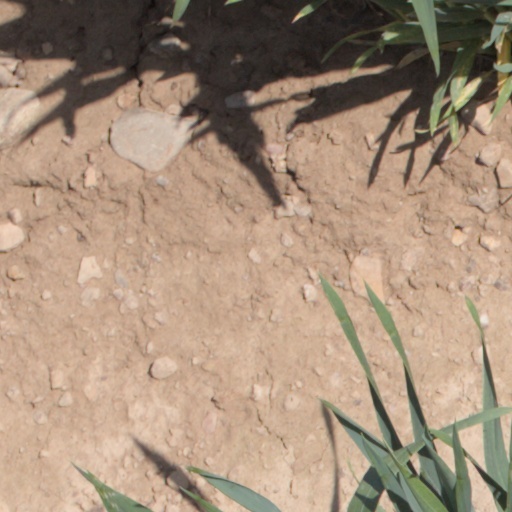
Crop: wheat